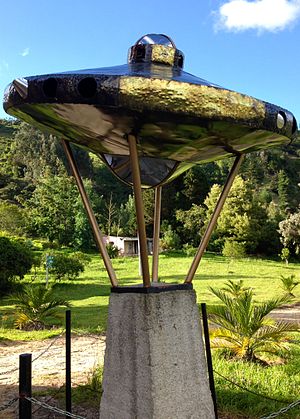
Ufo
En skulptur af en UFO i Tenjo i Colombia, en placering, der er spekuleret at være hyppigt besøgt af mange UFO'er og forårsager mange uforklarlige aktiviteter at forekomme.
Ordet UFO er en forkortelse af uidentificeret flyvende objekt. Ordet kan bruges i begge grammatiske køn på dansk. En anden benævnelse er Unexplained aerial phenomena, kort UAP.